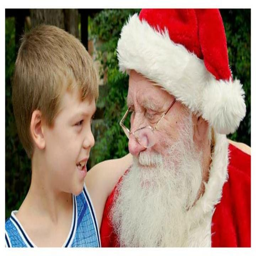
a letter to my son with film character